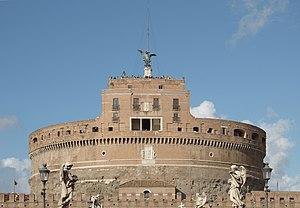
Château Saint-Ange (Mausolée d'Hadrien)Español: Castillo Sant'Angelo (Mausoleo de Adriano)
Le château Saint-Ange est un monument romain, situé sur la rive droite du Tibre, face au pons Ælius, à Rome, non loin du Vatican.